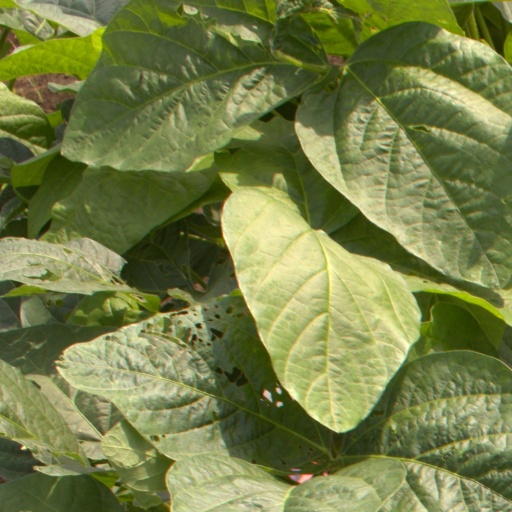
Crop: soybean